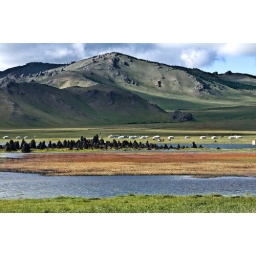
The black rocks in the middle are basalt (volcanic rock) piles stacked by tourists. Arhangai, Mongolia 2010.